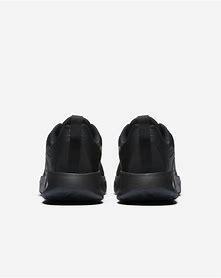
Brand: Nike
Model: Wearallday